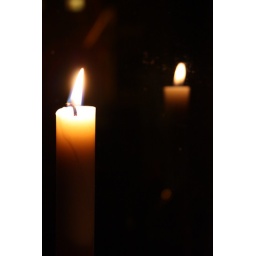
A candle I had near a window